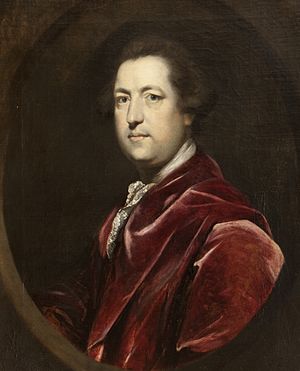
Charles Townshend
Charles Townshend blev i 1766 engelsk finansminister. I maj 1767 kom han med 3 lovforslag angående de 3 amerikanske kolonier.